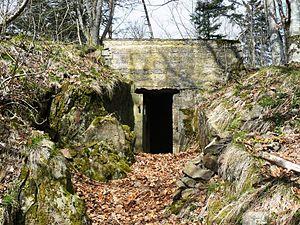
Sainte-Marie-aux-Mines est une commune du département du Haut-Rhin qui doit à son sous-sol une grande partie de son histoire, marquée par des siècles d'exploitation minière. Lieu d'immigration et de refuge, elle joue un rôle dans l'histoire du protestantisme - elle est en particulier, en 1693, le lieu du schisme amish. Elle fut par ailleurs une importante ville industrielle florissante, troisième ville du Haut-Rhin par le nombre d'habitants jusqu'au milieu du XIXᵉ siècle.